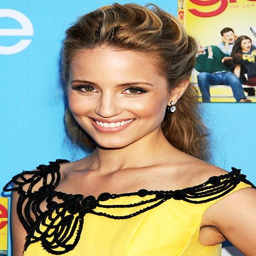
actor ... only have seen her in movie , but she is such a beauty .